Alibaba Group

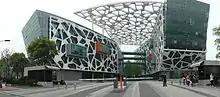
Alibaba group headquarters

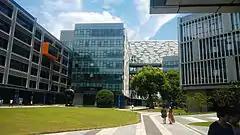

In 1999, Jack Ma launched the primary business of Alibaba, Alibaba.com, while working as an English teacher in Hangzhou. Alibaba.com later became the world's largest online B2B trading platform for small businesses as of 2014. Alibaba.com has three main services: the English language portal Alibaba.com, which handles sales between importers and exporters from more than 240 countries and regions, the Chinese portal 1688.com, which manages domestic B2B trade in China, and AliExpress.com, a global consumer marketplace. Alibaba.com went public at the Hong Kong Stock Exchange in 2007, and was delisted again in 2012. In 2013, 1688.com launched a direct channel that was responsible for $30 million in daily transaction value.